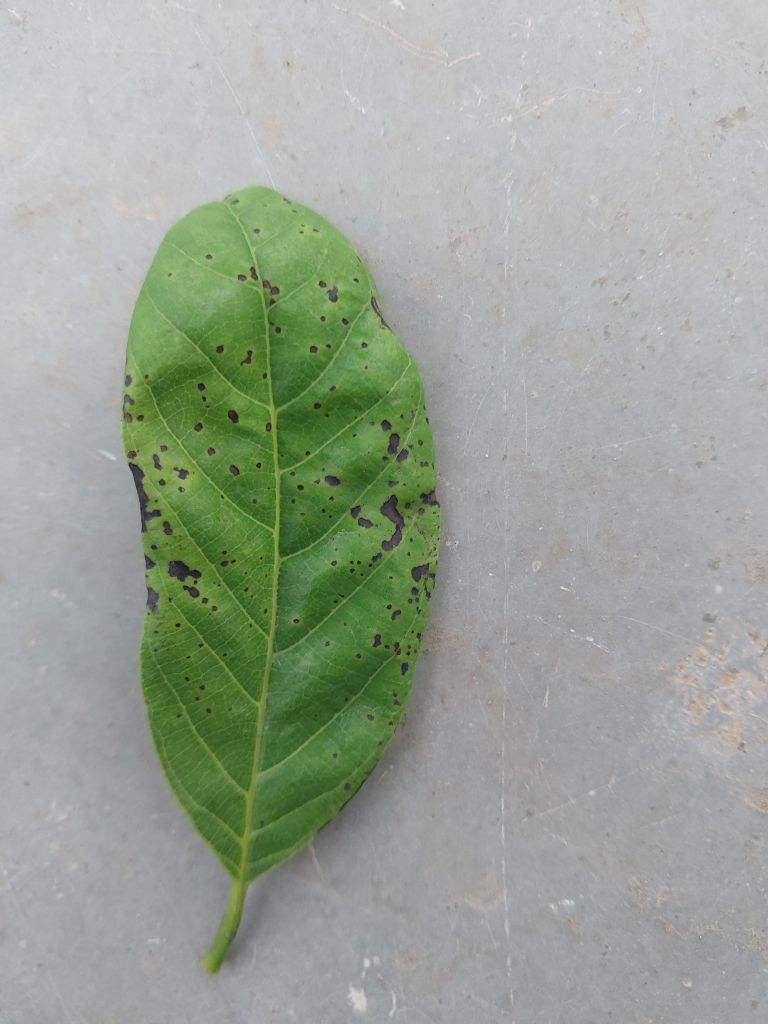
Disease label: Leaf spot on Leaves